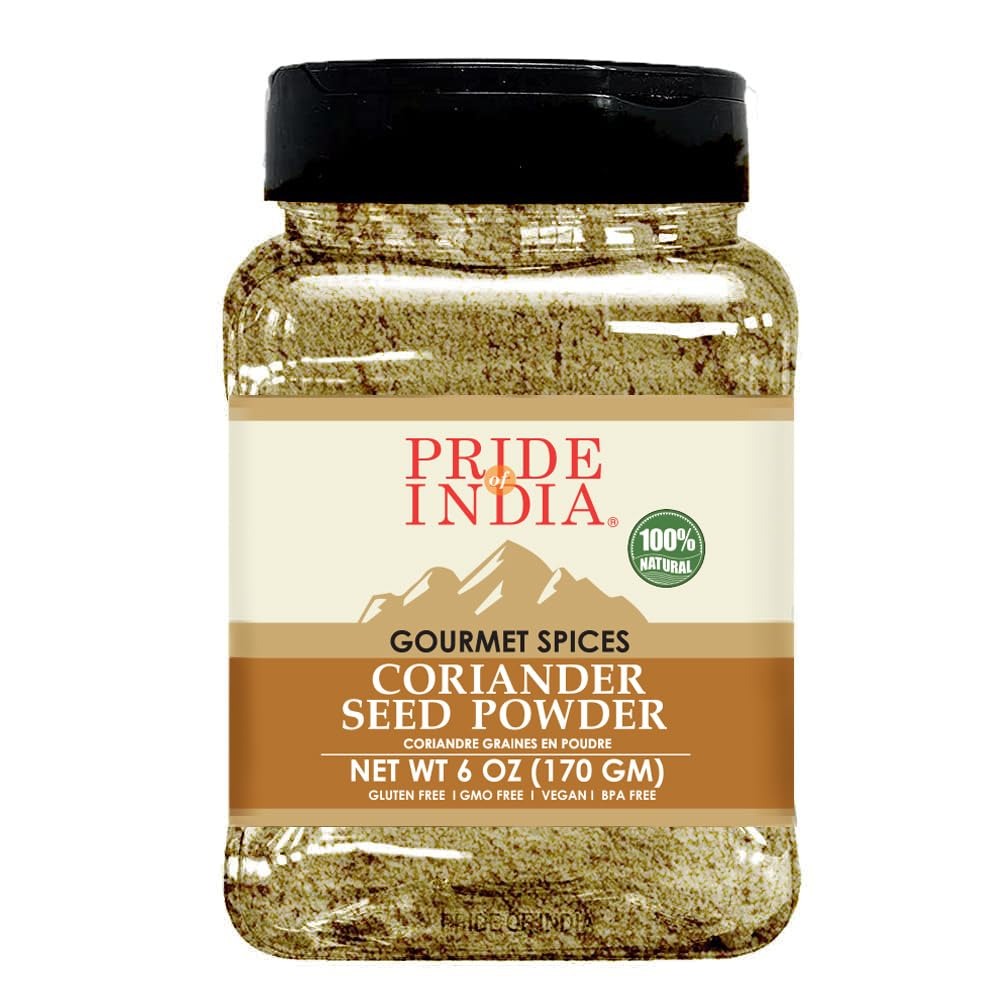
Item Name: Pride of India - PACK of 6 - Coriander Seed Powder-Authentic Indian Spice-Freshly Packed Gourmet Spice-Must Ingredient in Indian & Middle Eastern Cuisines-Easy to Store-6oz. Medium Dual Sifter Jar
Product Description: Pride of India Coriander Seed Ground is a traditional Indian spice that is a must-have ingredient in curries, lentils, and stews. Apart from its prominence in the Indian culinary scene, it is also well known in global cuisines like Mediterranean, Moroccon, and North America. They are used in powder form as a seasoning or while cooking the dishes. This recipe-ready powder oozes a fresh aroma that adds a minty-citrusy taste to the dishes. It is available in a dual sifter bottle for ease of use and fits in your pantry without taking up too much space.
Value: 36.0
Unit: Ounce

Price: 37.99